OV5-3

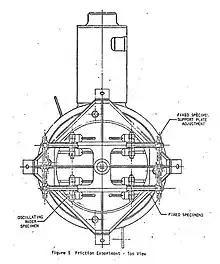
OV5-3 materials science experiment top view

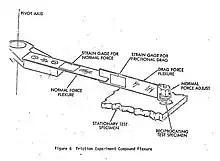
OV5-3 materials science experiment wiper view

Two identical experiment packages were mounted outside the satellite on opposite vertices, each with 16 samples of metal and Teflon. They included a sealed electric motor, which drove a cam linked through a flexible bellows. These in turn were attached to sixteen wiper arms that slid across the samples while the satellite was in communication with a STADAN station, and only on the command of a ground controller. This minimized wear on the samples as well as gave more flexibility to the tester.